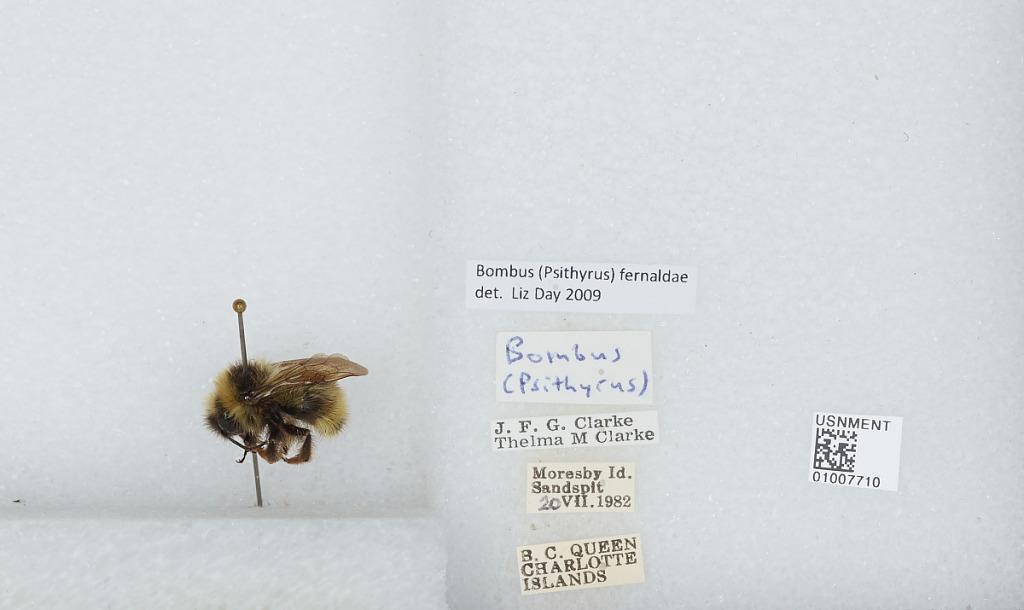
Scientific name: Bombus (Psithyrus) fernaldae (Franklin)
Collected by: J. Clarke & T. Clarke
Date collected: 1982-7-20
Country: Canada
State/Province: British Columbia
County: Queen Charlotte Islands
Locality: Moresby Island Sandspit
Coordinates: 48.6994, -123.299
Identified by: Day, Liz